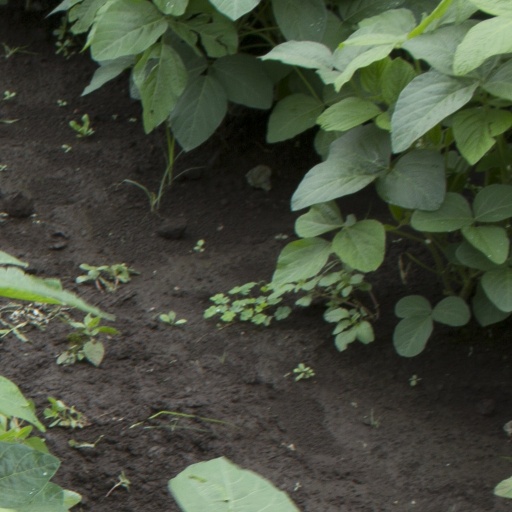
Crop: soybean